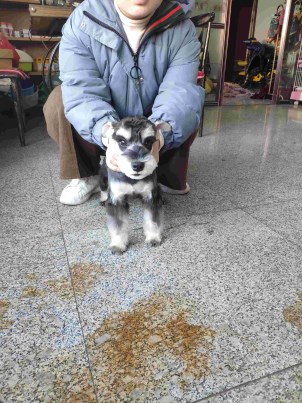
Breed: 2342-n000102-miniature_schnauzer